Kidnapping and murder of Aldo Moro

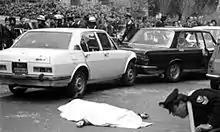
A picture of the events after the assault

At 9:03, an anonymous call to the 1–1–3 emergency service ("Polizia di Stato") declared that there had been a shooting in via Fani. 91 bullets were fired, 45 of which hit the bodyguards, who were all killed. 49 shots came from a single weapon, a FNAB-43 submachine gun, and 22 from another of the same model. The remaining 20 shots came from other weapons which included a Beretta M12. Ricci and Leonardi, who were sitting in the front seat of the first car, were killed first. Moro was immediately kidnapped and forced into the Fiat 132, which was next to his car. At the same time, the terrorists shot the other three policemen. The only policeman who was able to shoot back twice was Iozzino; he was immediately hit in the head by Bonisoli. All the guards but Francesco Zizzi, who died in the hospital a few hours later, died at the scene. The blue Fiat 132 was found at 09:40 in via Licinio Calvo with blood stains inside. The other cars used in the ambush were also found in the following days in the same road; according to the declarations of the BR members, the cars had been left in the road that same day.